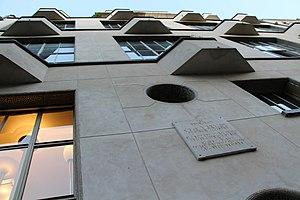
La rue de la Cité-Universitaire est une voie du 14ᵉ arrondissement de Paris, en France.